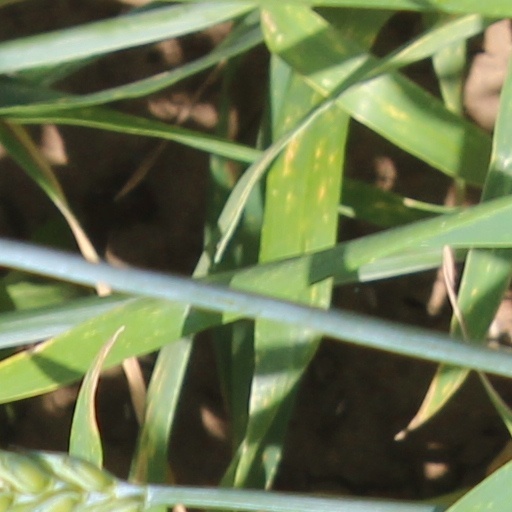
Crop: wheat